Treach

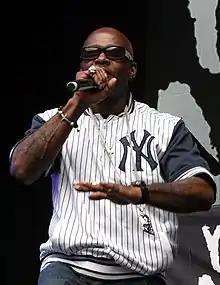
Treach in 2012

Anthony Shawn Criss (born December 2, 1970), better known by his stage name Treach, is an American rapper and actor. He is best known as the lead rapper of the hip hop group Naughty by Nature.